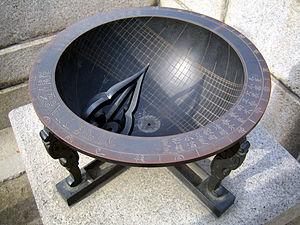
Au sens physique, une mesure est la détermination d'une dimension spécifique en rapport avec un étalon.
Jang Yeong-sil est un inventeur coréen du début du XVᵉ siècle, du début de la période Joseon. Il a amélioré les horloges à eau, les dotant d'automates qui se mettaient en mouvement à chaque heure. Il a aussi travaillé sur les cadrans solaires, développé l'usage du pluviomètre, amélioré le stockage de l'eau pour les périodes de sècheresse et réalisé un globe céleste.